Heavenly Presentation of Christ's Blood

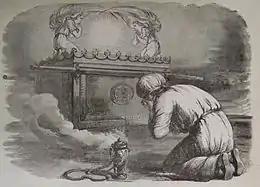
The Mercy Seat, illustration from the 1890 Holman Bible

The Heavenly Presentation of Christ's Blood is a doctrine taught by some Christian Fundamentalists that after Jesus' resurrection, he took his blood into heaven and sprinkled it into a heavenly mercy seat as a part of his priestly work.